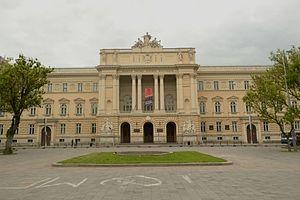
Le système éducatif ukrainien dépend du Ministère de l'Éducation et de la Science de l'Ukraine; il accueille environ 10 millions d'élèves et étudiants et produit le quatrième plus grand nombre de diplômés universitaires en Europe.